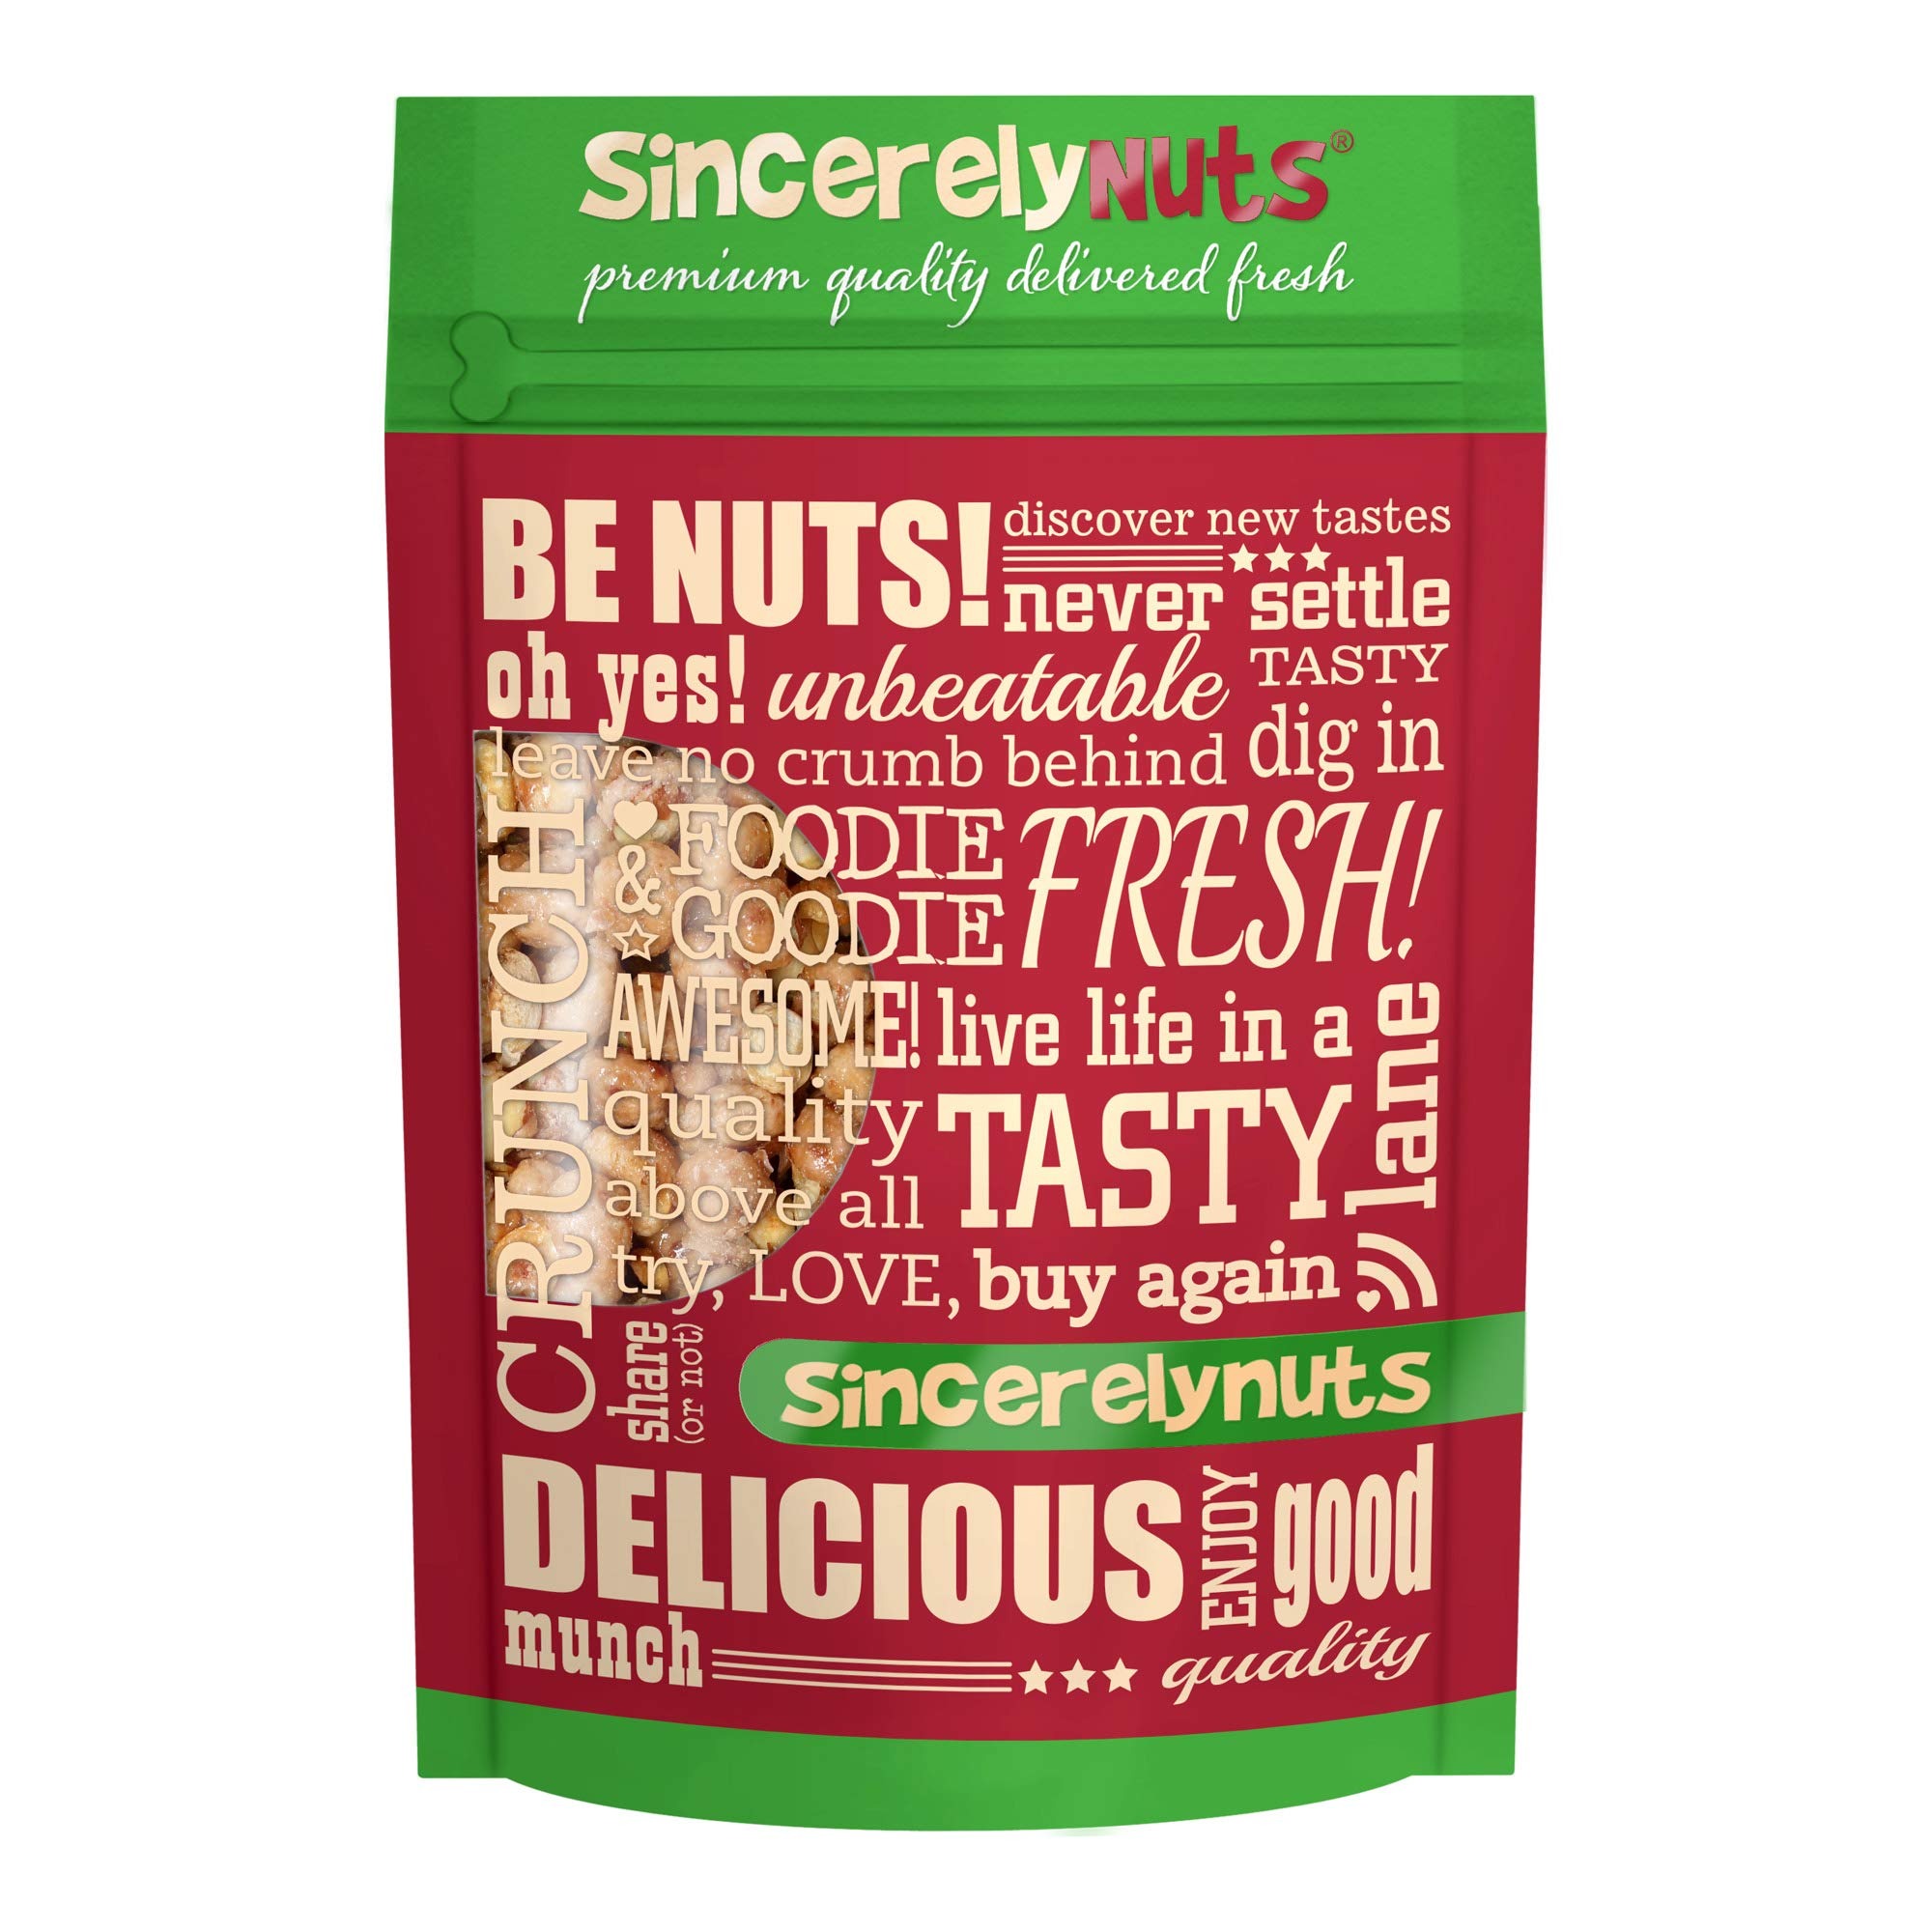
Item Name: Sincerely Nuts – Toffee Peanuts | Five Lb. Bag | Deluxe Kosher Snack Food | Healthy Source of Protein, Vitamin & Mineral Nutritional Content | Gluten Free Gourmet Quality Nut
Bullet Point 1: ✅REAL TOFFEE FLAVOR – Introduce your taste buds to the irresistible mouthwatering flavor of real toffee! Rich, creamy crunchy goodness combined with the sweet satisfaction of toffee makes it impossible to eat just one of these Sincerely Nuts peanuts.
Bullet Point 2: ✅BETTER SNACKING CHOICE – Sure they’re sweet and sugary, but toffee coated peanuts are still an undeniably healthier snacking choice compared to other chocolates, candies and processed snacks. Crunch into the flavor that kids & adults everywhere love!
Bullet Point 3: ✅ GO NUTS! Be that awesome friend or family member who always has the goodies. Keep these toffee peanuts on hand at home, in your car, or at the workplace. Spread the joy with Sincerely Nuts!
Bullet Point 4: ✅UNRIVALED KOSHER QUALITY - At Sincerely Nuts we are committed to the highest quality natural ingredient sourcing & production processes. Our toffee peanuts are deliciously Kosher and 100% Gluten-Free.
Bullet Point 5: ✅DELIVERED FRESH - Every bag of unforgettable toffee peanut reseals perfectly to lock in flavor and keep these nuts as fresh as they day they were packaged. Click ADD TO CART or BUY NOW to start living life in the tasty lane!
Product Description: CRUNCH TIME TAKES A SWEET TWIST! Sweet Temptations! Don’t say we didn’t warn you, because once you indulge yourself in these delectably sweet treats, your taste buds will experience an excruciatingly delicious frenzy! Want something to lift up your spirits? We deliberately slow roasted these nuts in butter toffee to infuse that melt-in-your mouth buttery flavor into the crispiness of fresh peanuts so you will sincerely go nuts! Make Your Heart Go Bananas! So you don’t think your heart should be nuts? Well, we thought a good supply of our delightful munchies- rich in good heart-friendly fats, proteins, multiple vitamins, minerals and antioxidants; all of which form ahealth superpower to look out for the heart and metabolic functions- would be great. However, hearts still go nuts about our butter toffee peanuts…inevitably! The benefits of Sincerely Nuts’ Butter Toffee Peanuts include: - Appetizing sweet buttery flavor - Promote healthy hearts - Already shelled for convenience - Freshly sealed. Click 'Add to Cart’ now and put a sweet twist to your snack time and earn your own heart’s approval!
Value: 80.0
Unit: Ounce

Price: 45.73